Demographics of Louisiana

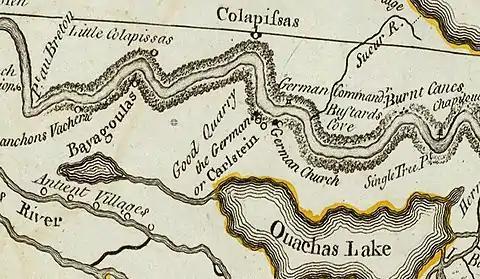
Map of the German Coast

Before the Louisiana Purchase, some German families had settled in a rural area along the lower Mississippi valley, then known as the German Coast. They assimilated into the Cajun and Creole communities.